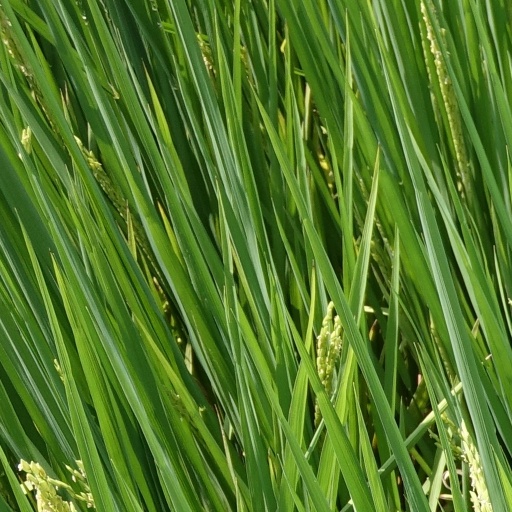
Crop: rice